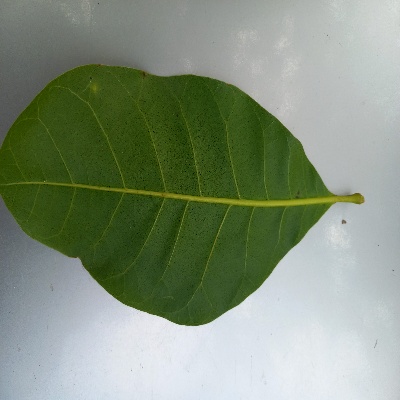
Crop: Cashew
Condition: healthy